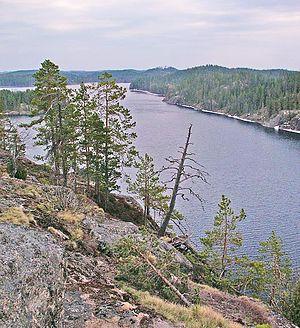
Sulkava est une municipalité de l'Est de la Finlande, dans la région de Savonie du Sud et la province de Finlande orientale.